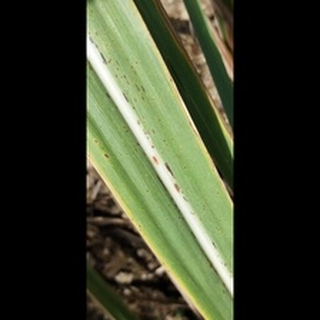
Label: sugarcane_rust